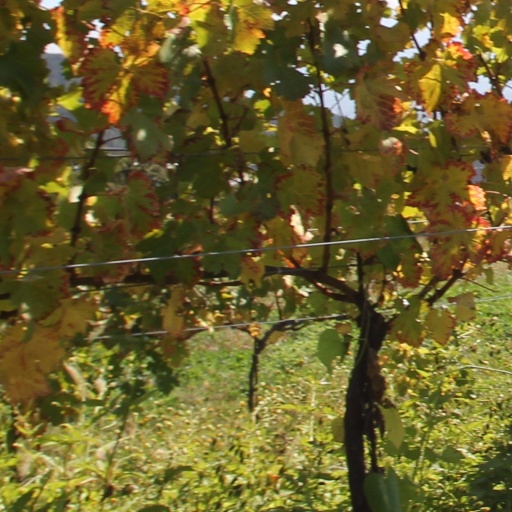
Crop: grape